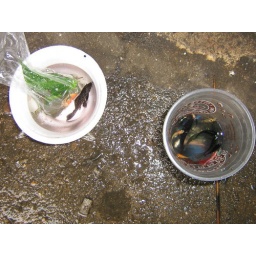
pet fish in cups for sale at the market